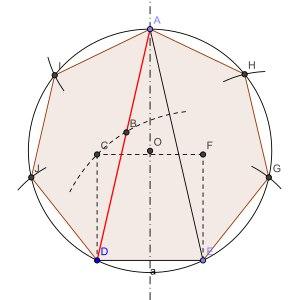
La neusis est une méthode de construction géométrique utilisée dans l'Antiquité par les mathématiciens grecs dans des cas où les constructions à la règle et au compas étaient impossibles.